Monsaguel

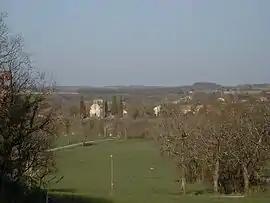
A general view of Monsaguel

Monsaguel is a commune in the Dordogne department in Nouvelle-Aquitaine in southwestern France.